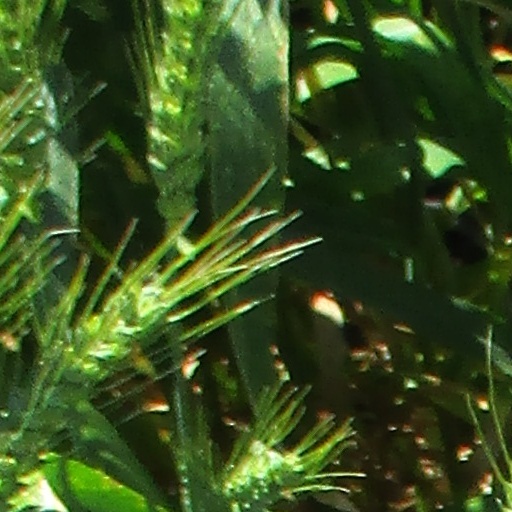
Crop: wheat